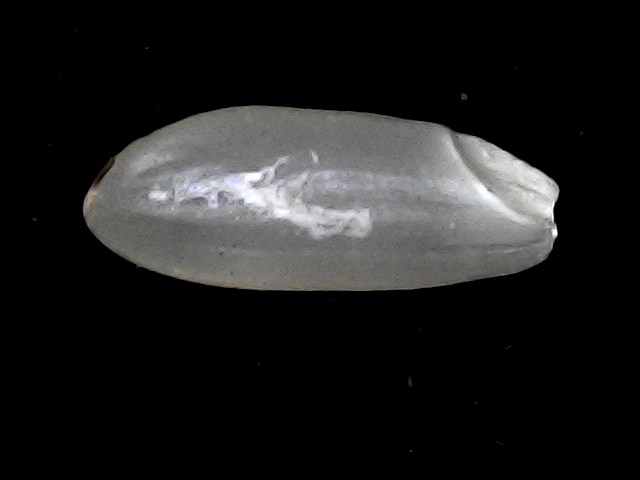
Rice variety: BD51